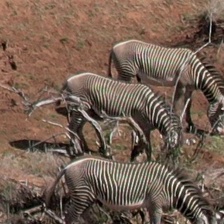
Pose orientation: right